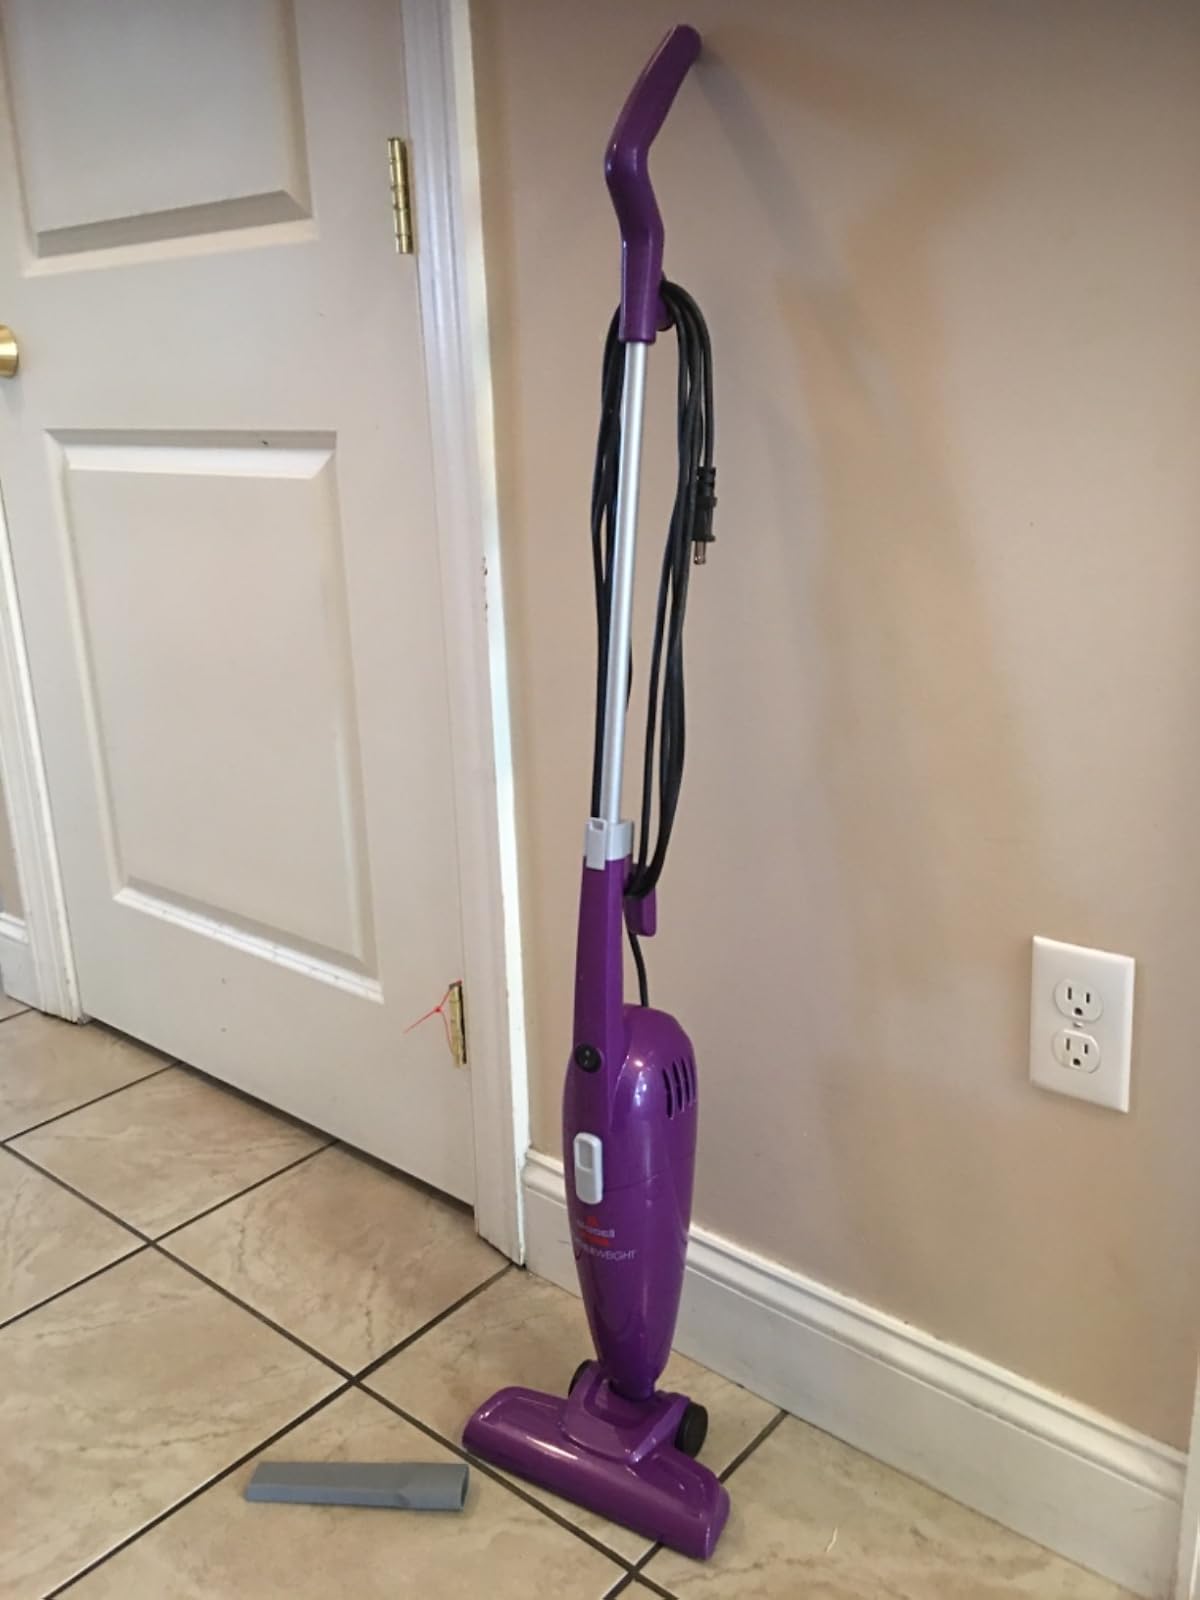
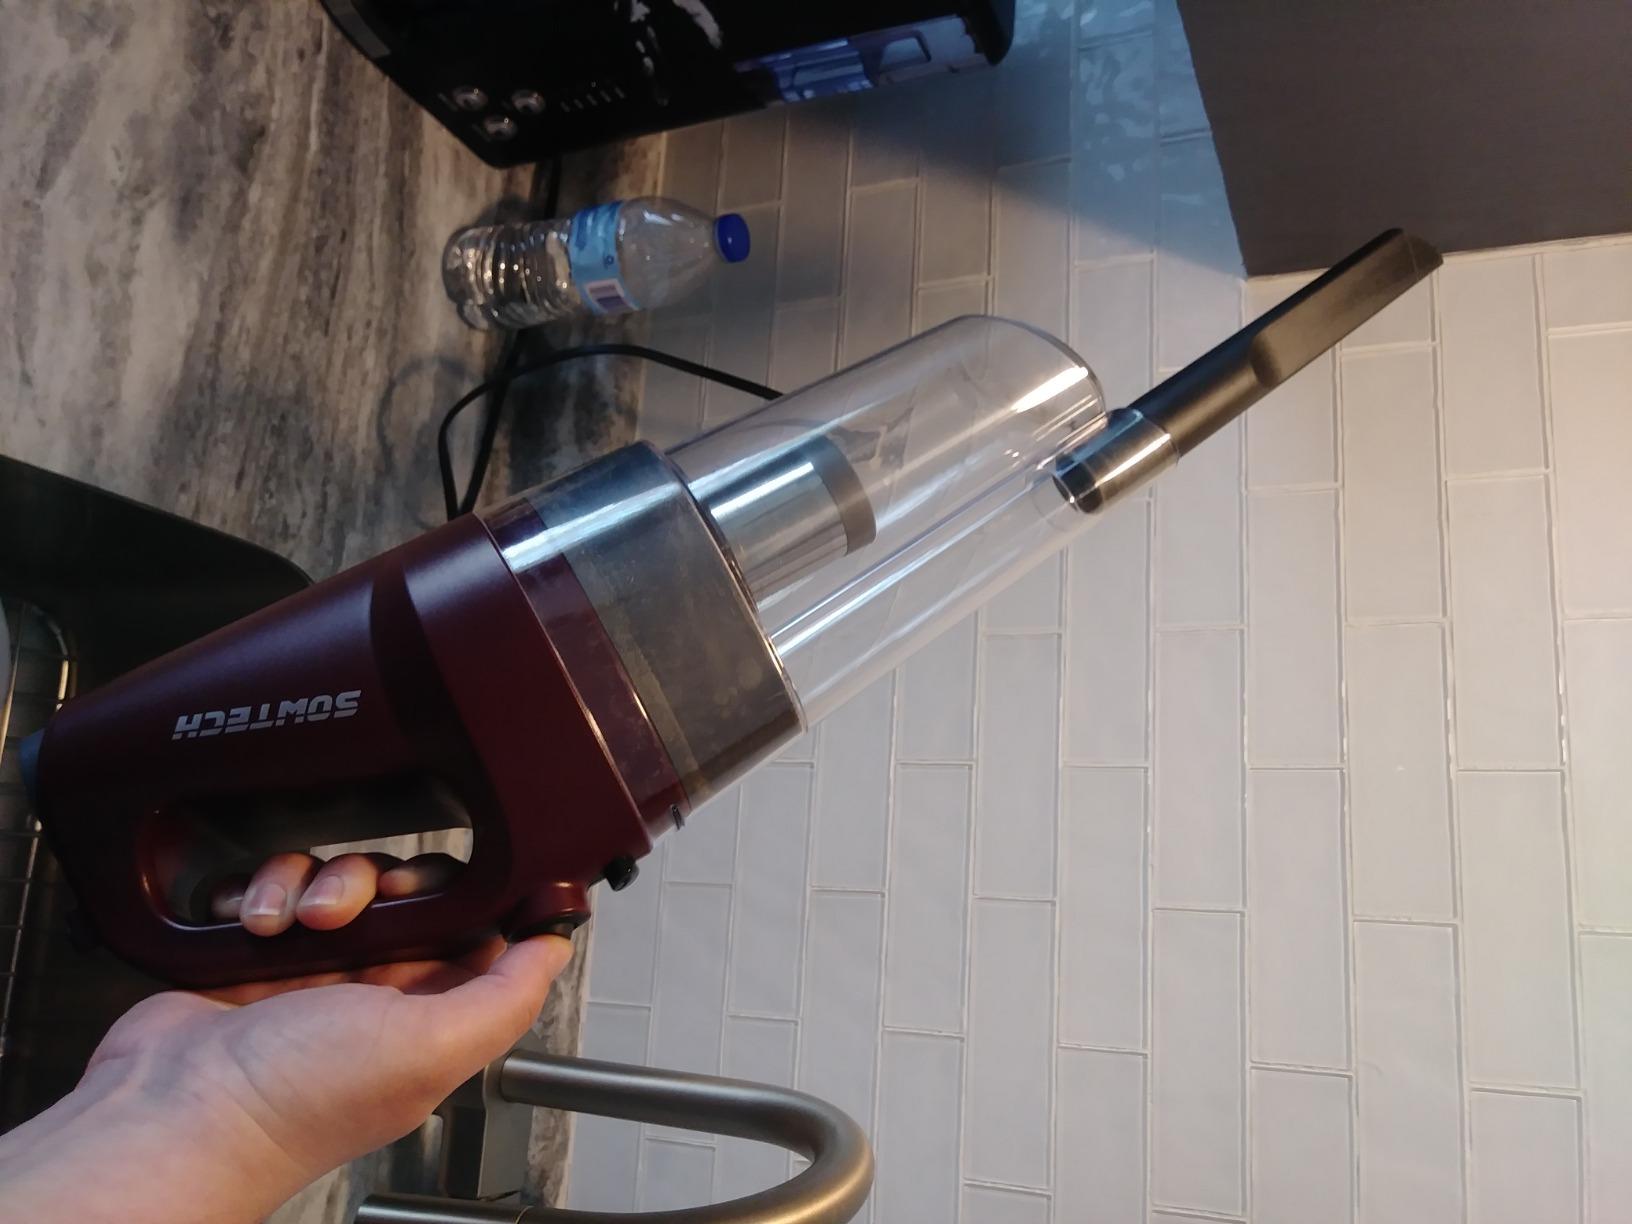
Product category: items_vacuum
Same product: no